François, Duke of Guise

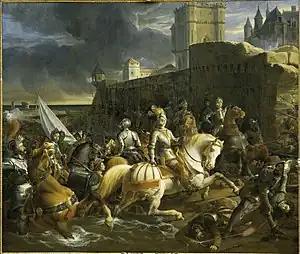
The duke of Guise at the Siege of Calais

In 1551, he was created Grand Chamberlain of France. He won international renown in 1552 when he successfully defended the city of Metz from the forces of Charles V, Holy Roman Emperor, and defeated the imperial troops again at the Battle of Renty in 1554. but the Truce of Vaucelles temporarily curtailed his military activity.